Azerbaijanis in Armenia

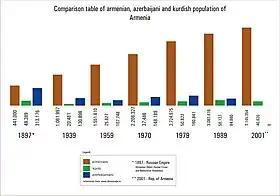
Comparison table of Armenian, Azerbaijani (blue) and Kurdish population of Armenia

Tensions rose again after both Armenia and Azerbaijan became briefly independent from the Russian Empire in 1918. Both quarrelled over where their common borders lay. Warfare coupled with the influx of Armenian refugees resulted in widespread massacres of Muslims in Armenia causing virtually all of them to flee to Azerbaijan. German historian Jörg Baberowski writes that until March 1918, 100,000 Muslims throughout Armenia, mainly Daralayaz (modern-day Vayots Dzor) and Nor Bayazet (modern-day Gegharkunik), escaped to Ottoman-controlled territory or were killed, and 199 of their villages were destroyed by withdrawing Cossacks and Armenian volunteers. Nearly a third of the 350,000 Muslims of the Erivan Governorate were displaced from their villages in 1918–1919 and living in the outskirts of Yerevan or along the former Russo-Turkish border in emptied Armenian homes. In 1919, the Armenian government declared the right of return of all refugees, however, this was not implemented in emptied Muslim settlements occupied by Western Armenian refugees.